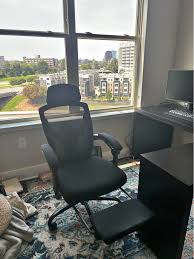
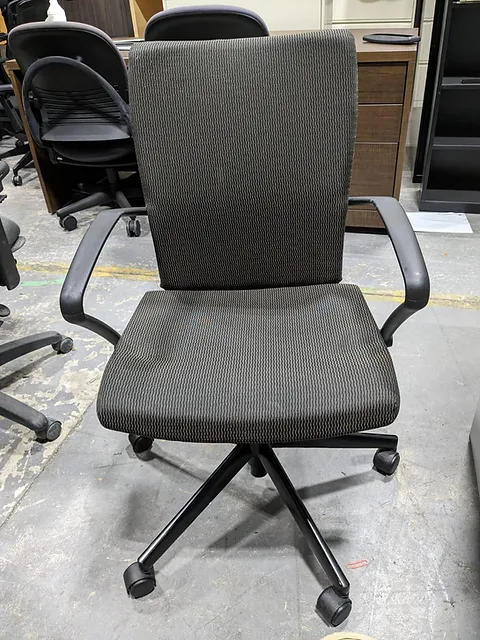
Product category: items_chair
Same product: no